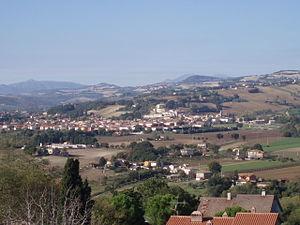
San Lorenzo in Campo est une commune italienne de la province de Pesaro et Urbino dans la région Marches en Italie.